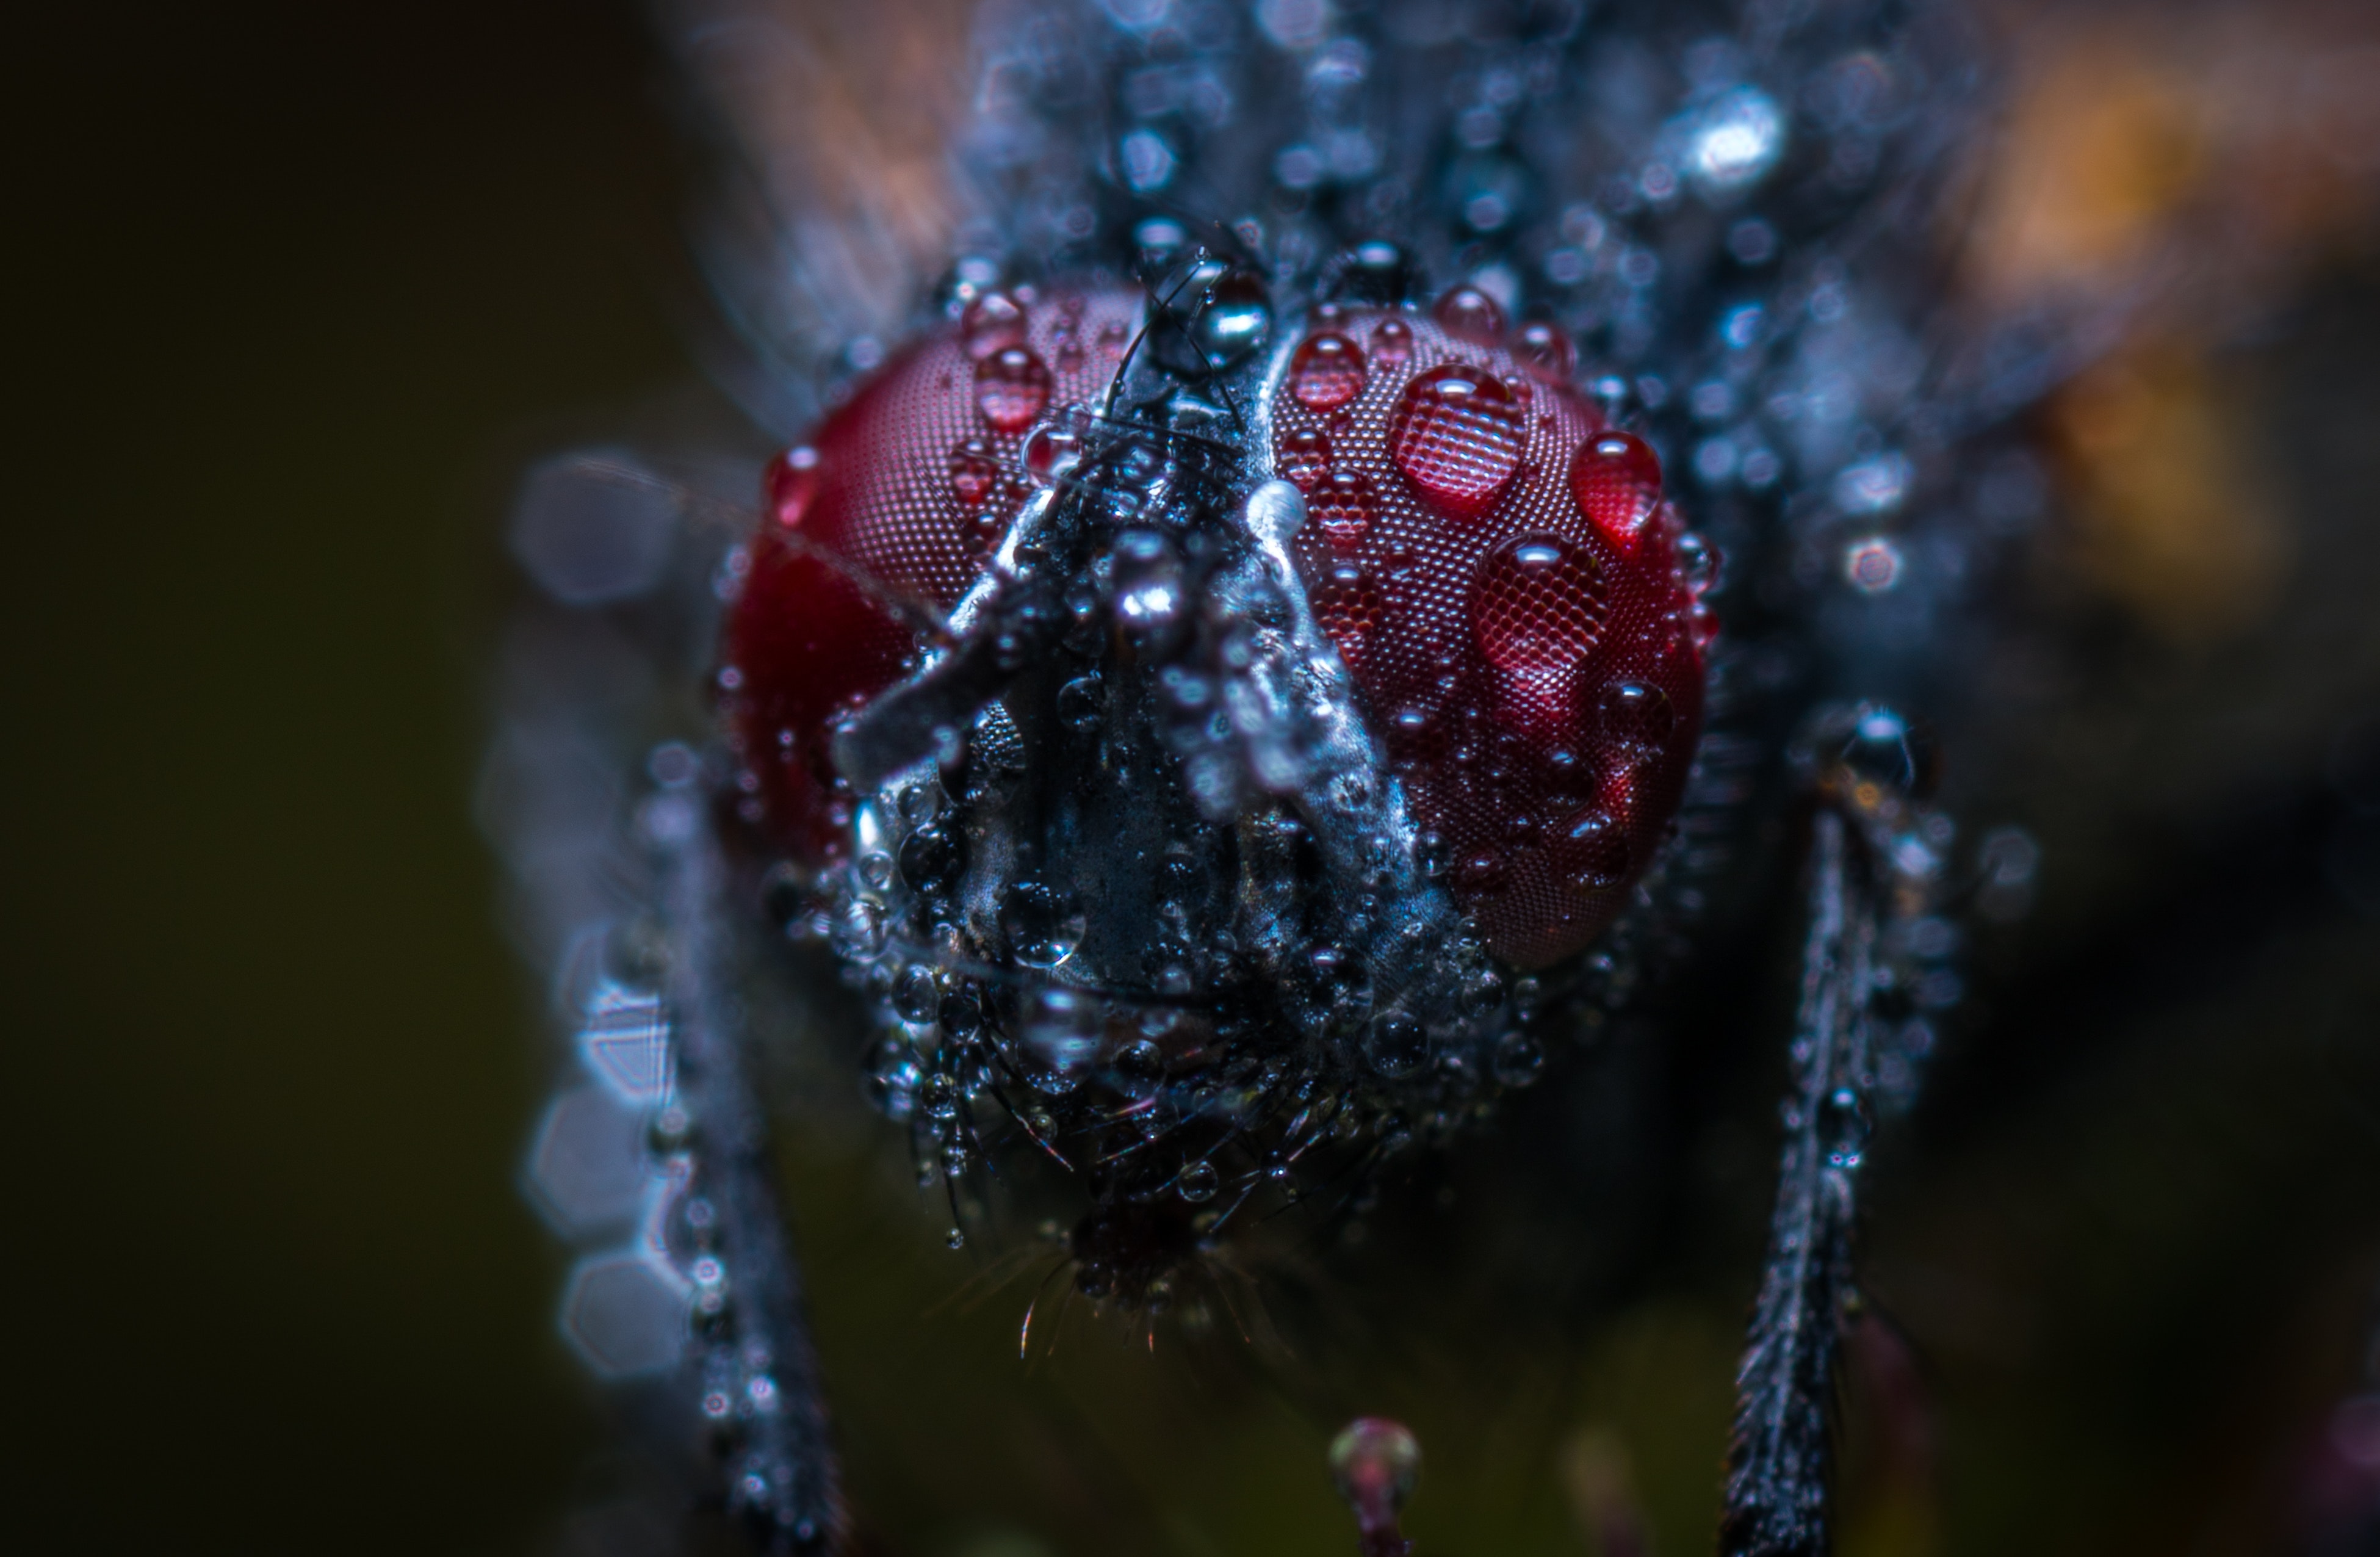
water, macro photography, berry, close up, moisture, plant, dew, photography